Maya and Yehuda Devir

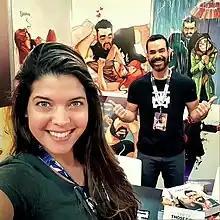
Maya (left) and Yehuda Devir with their artwork in 2018

Maya Devir was born named Maya Zeltzer in June 1989 in Beit Alfa, a kibbutz in northern Israel. Her mother originally came from Morocco. She served in the Israel Defence Forces from 2007 to 2010 as a captain and Human Resources Officer. She attended Bezalel Academy of Arts and Design from 2012 to 2016 in the Visual Communications department, including spending spring 2015 in the University of the Arts in Philadelphia in an exchange program. After graduating, she worked as an art director in an advertising agency.